Ring (programming language)

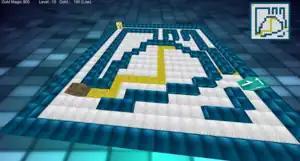
Gold Magic 800 Game - Using RingAllegro and RingOpenGL

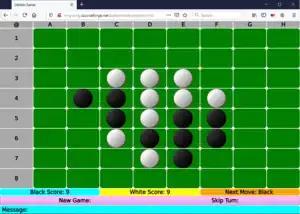
Online Othello Game (WebAssembly) - Using RingQt

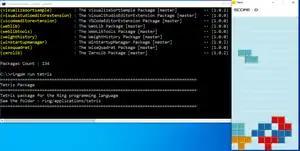
Running the Tetris game using the Ring Package Manager

Ring is also distributed with extensions for many code editors such as Emacs, Notepad++, Geany, Atom, Sublime Text 2, and Visual Studio Code.